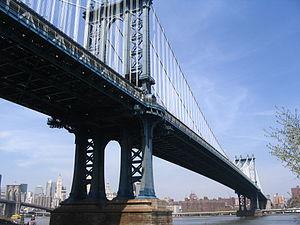
Le pont de Manhattan depuis le Fulton Landing Park, Brooklyn.
Le pont de Manhattan est un pont suspendu de la ville de New York au-dessus de l'East River, qui relie la partie inférieure de l'île de Manhattan à l'arrondissement de Brooklyn. Les travaux commencent en 1901 et le pont est ouvert au public le 31 décembre 1909, bien que sa construction ne soit pas encore achevée. Il est complètement terminé en 1912.
Ce qui suit est la liste des Historic Civil Engineering Landmarks, c'est-à-dire la liste des monuments historiques de génie civil, établie aux États-Unis par l' American Society of Civil Engineers depuis qu'elle a commencé le programme en 1964. Cette désignation est accordée à des projets, des structures et des sites situés aux États-Unis et dans le reste du monde. À compter de 2013, il y a plus de 260 éléments dans cette liste.
Cet article dresse une liste des ponts de New York, avec l'année de construction, la longueur en mètre de chaque pont et le nom du cours d'eau traversé. La ville de New York est divisée en 5 arrondissements, reliés entre eux par des ponts et des tunnels.